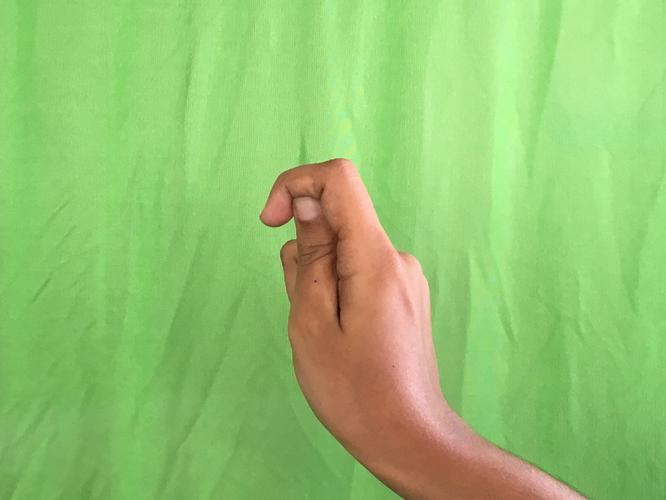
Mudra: Kapith
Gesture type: single_hand